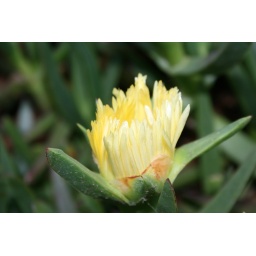
flowers and trees in San Diego, CA